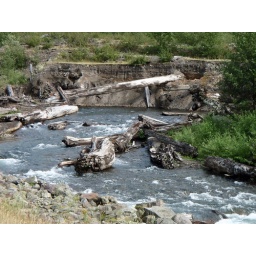
Yes, that tree was once buried under volcanic deposits. So was the river. But water always wins.